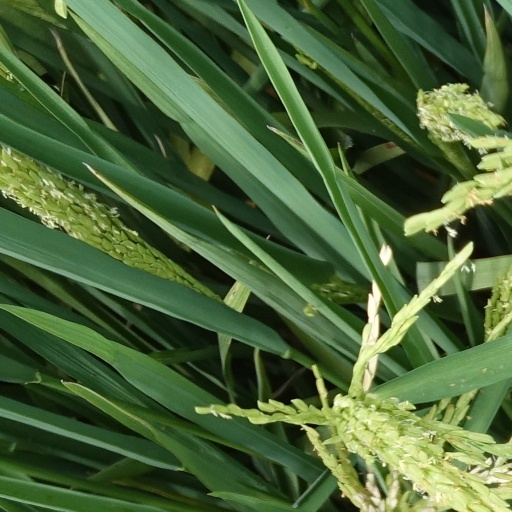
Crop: rice